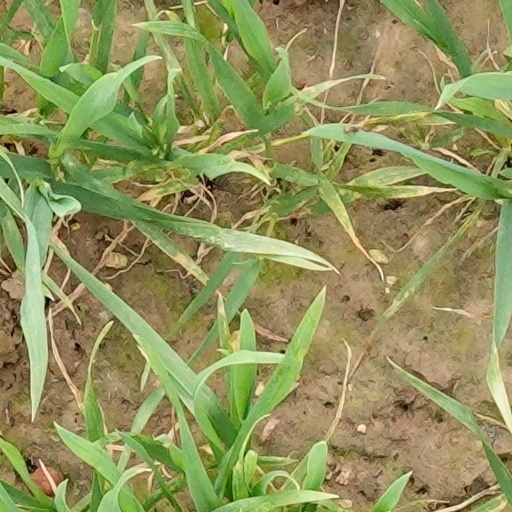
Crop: wheat